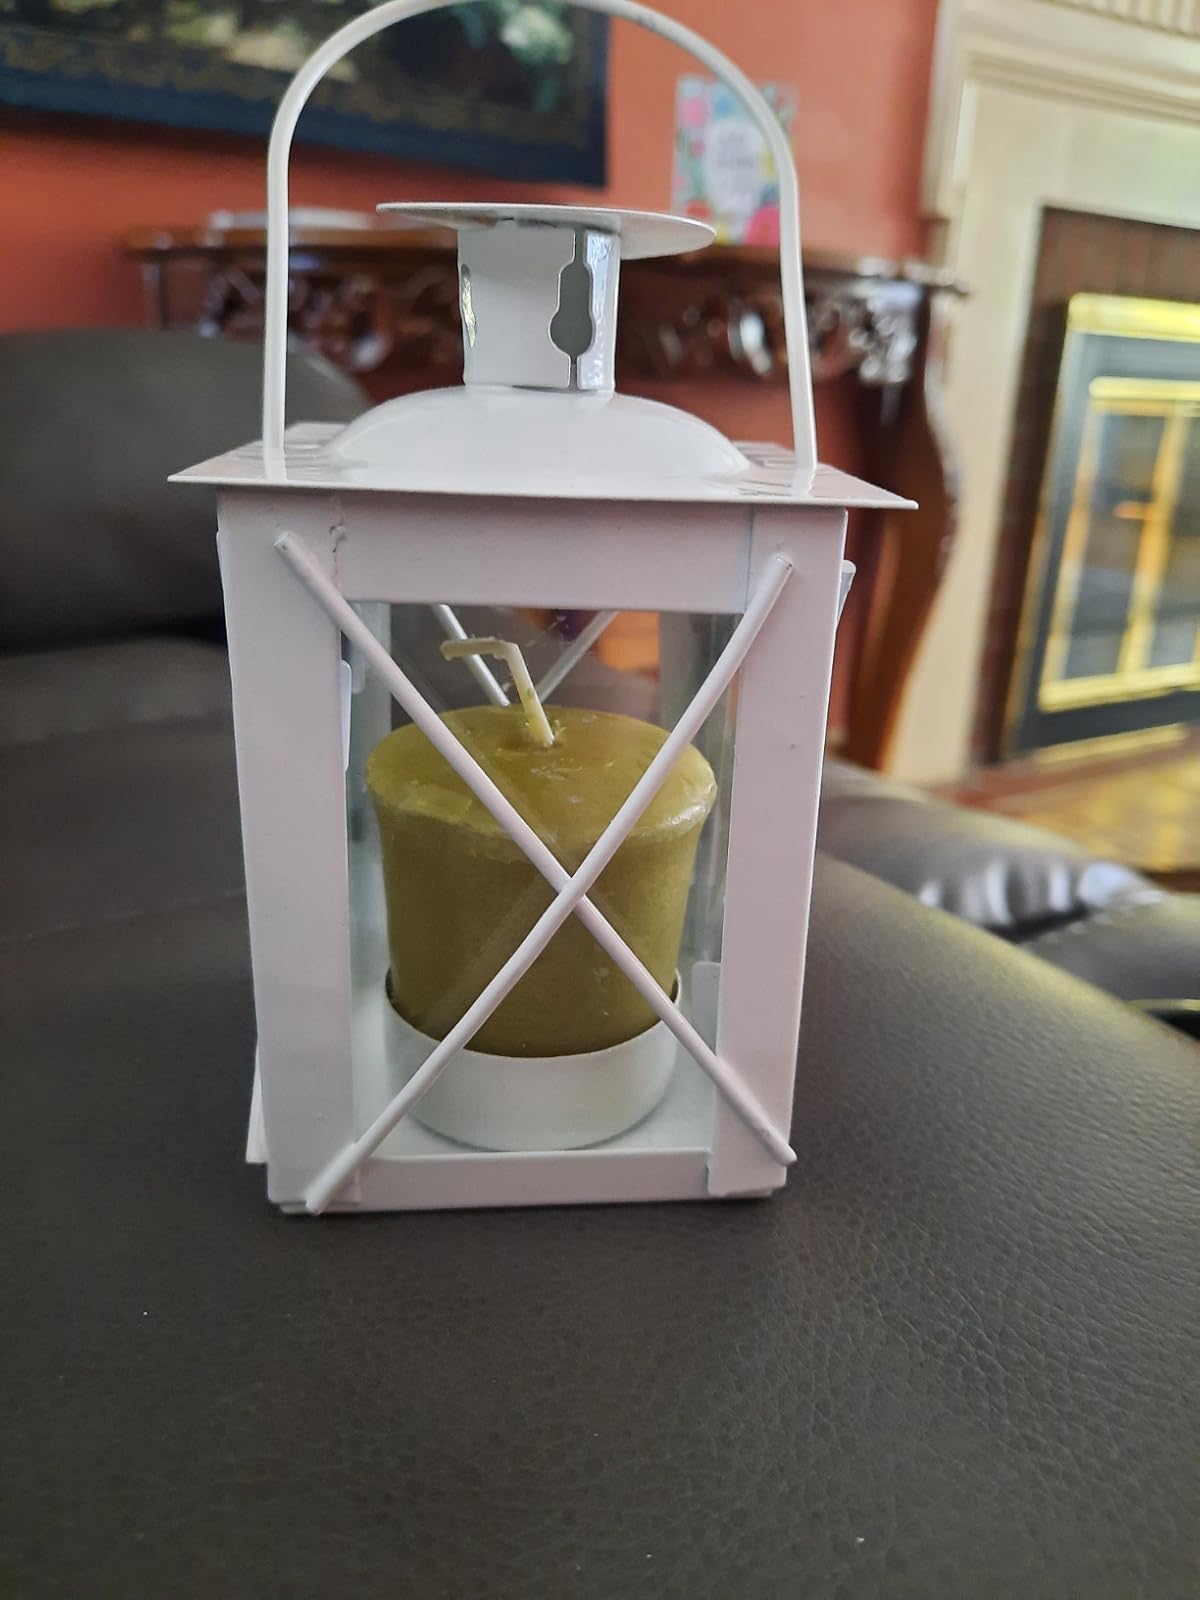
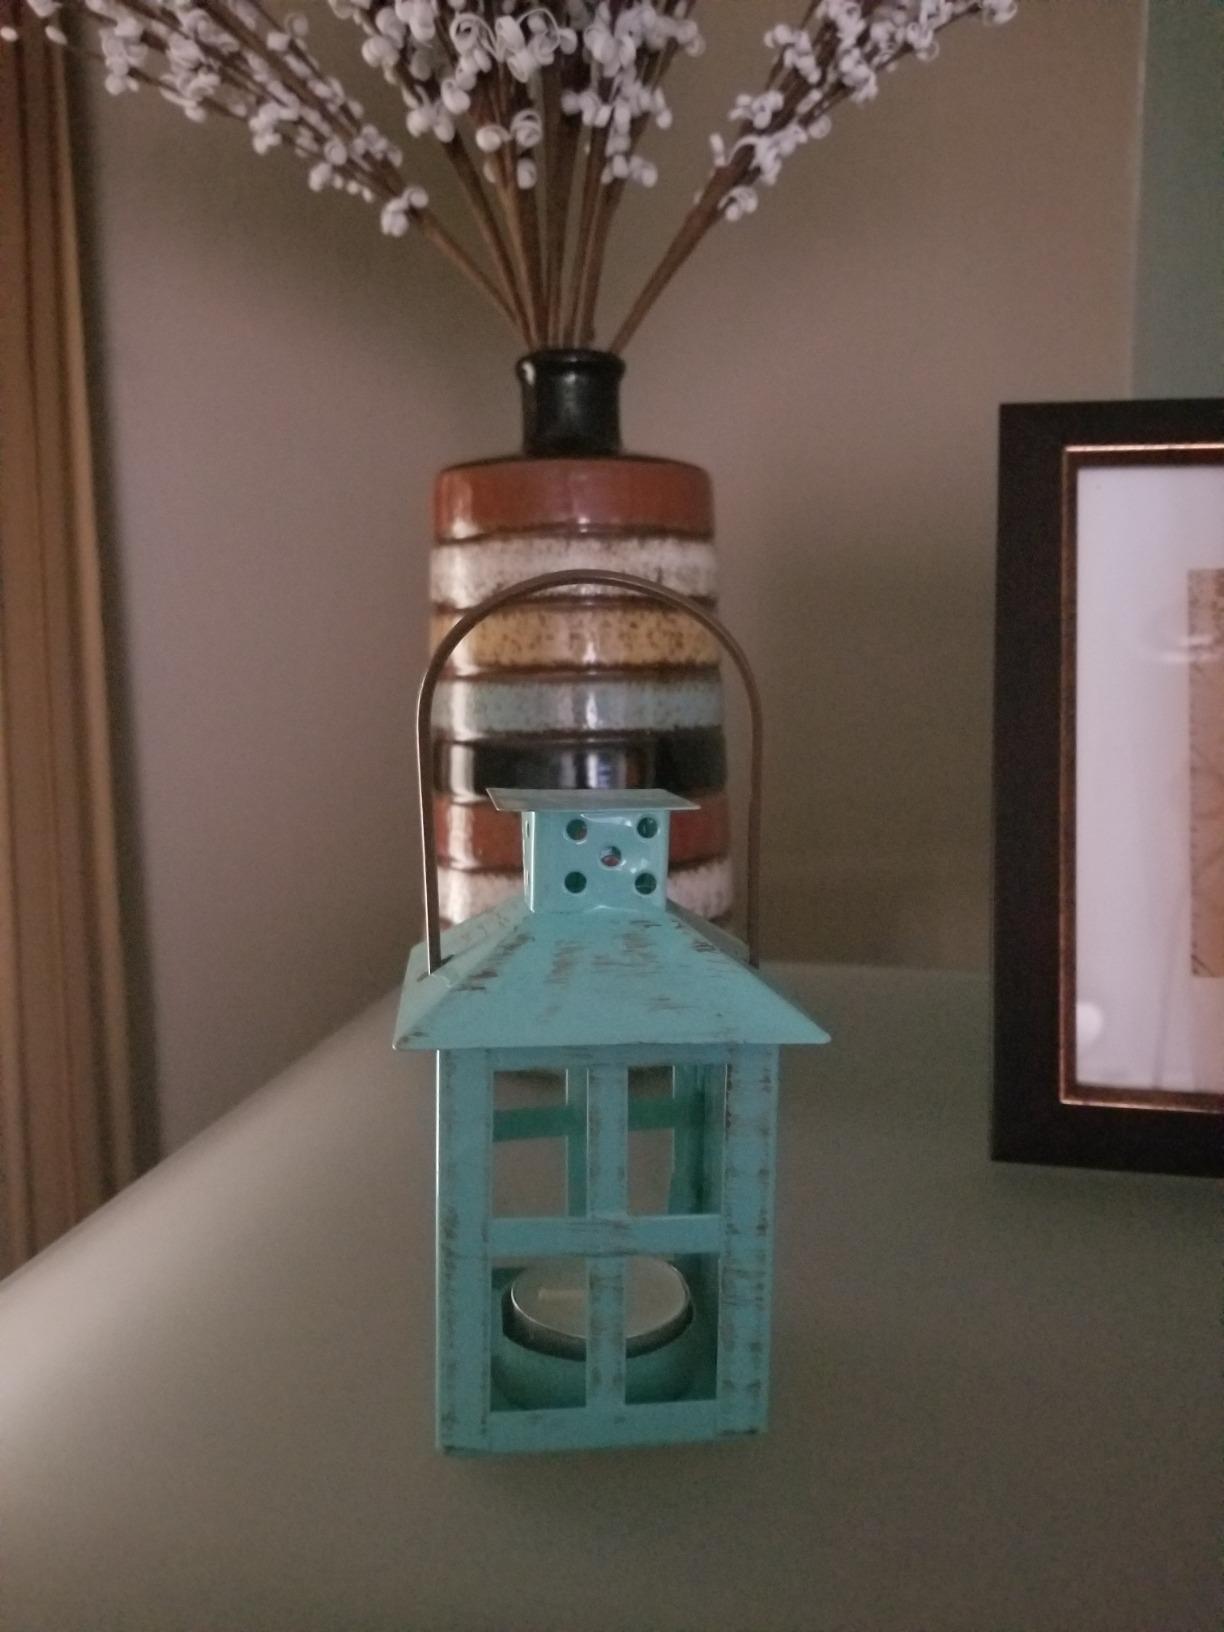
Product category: lantern
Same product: no